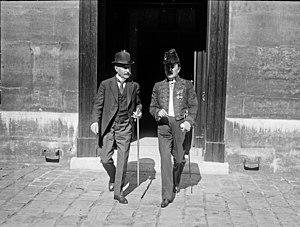
Paul Deschanel, ancien président de la République et membre de l'Académie française, et Robert de Flers, lors de la réception de celui-ci à l'Académie.
Paul Deschanel, né le 13 février 1855 à Schaerbeek et mort le 28 avril 1922 à Paris, est un homme d'État, journaliste et écrivain français, président de la République du 18 février au 21 septembre 1920.
Paul Deschanel, président de la République française depuis février 1920, fait une chute de train nocturne le 23 mai 1920, à proximité de Montargis, après avoir ouvert la fenêtre de sa voiture.